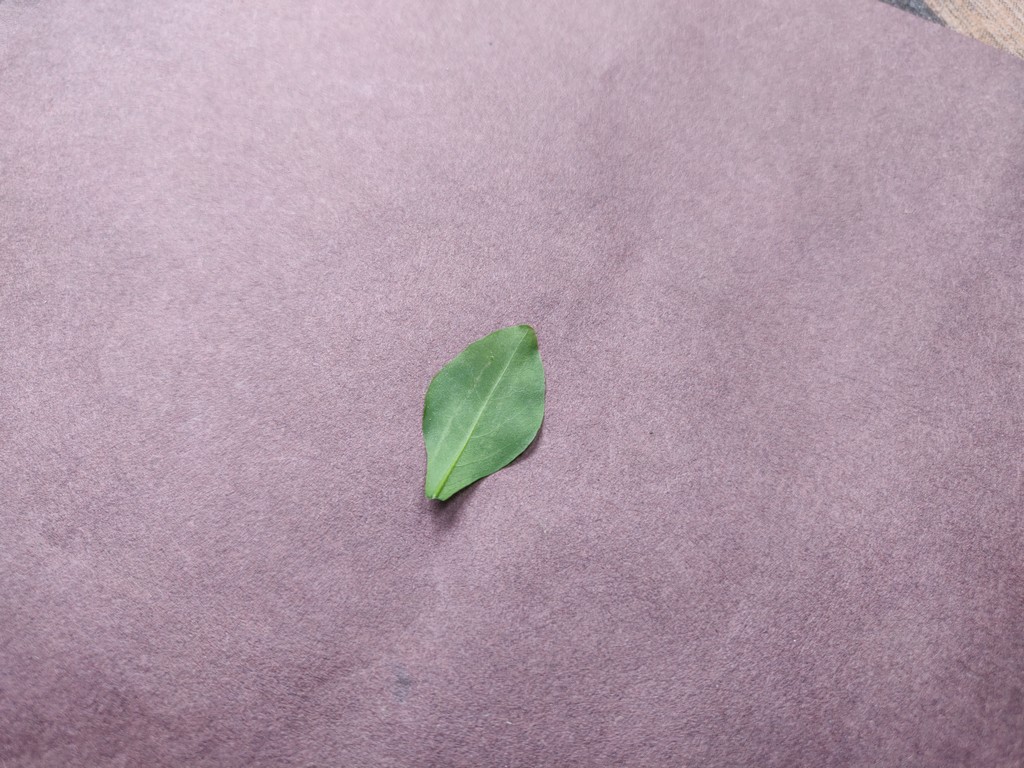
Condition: Healthy
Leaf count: single
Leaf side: back